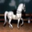
Label: horse